Hagonoy, Bulacan

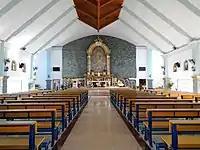
Interior of Our Lady of Perpetual Help Parish Church

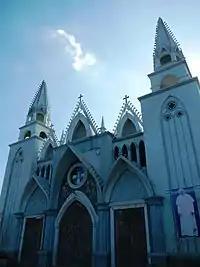
Façade of Our Lady of the Most Holy Rosary Parish Church

The church is situated at Barangay San Pedro, Hagonoy, Bulacan. It is composed of the sub-parish churches of Abulalas and San Pablo in Hagonoy, and San Isidro II in the town of Paombong.